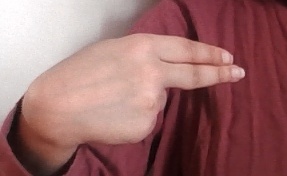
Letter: ain